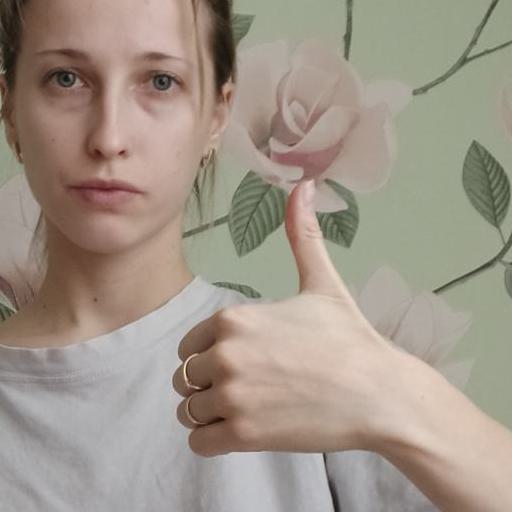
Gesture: like